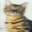
Label: cat